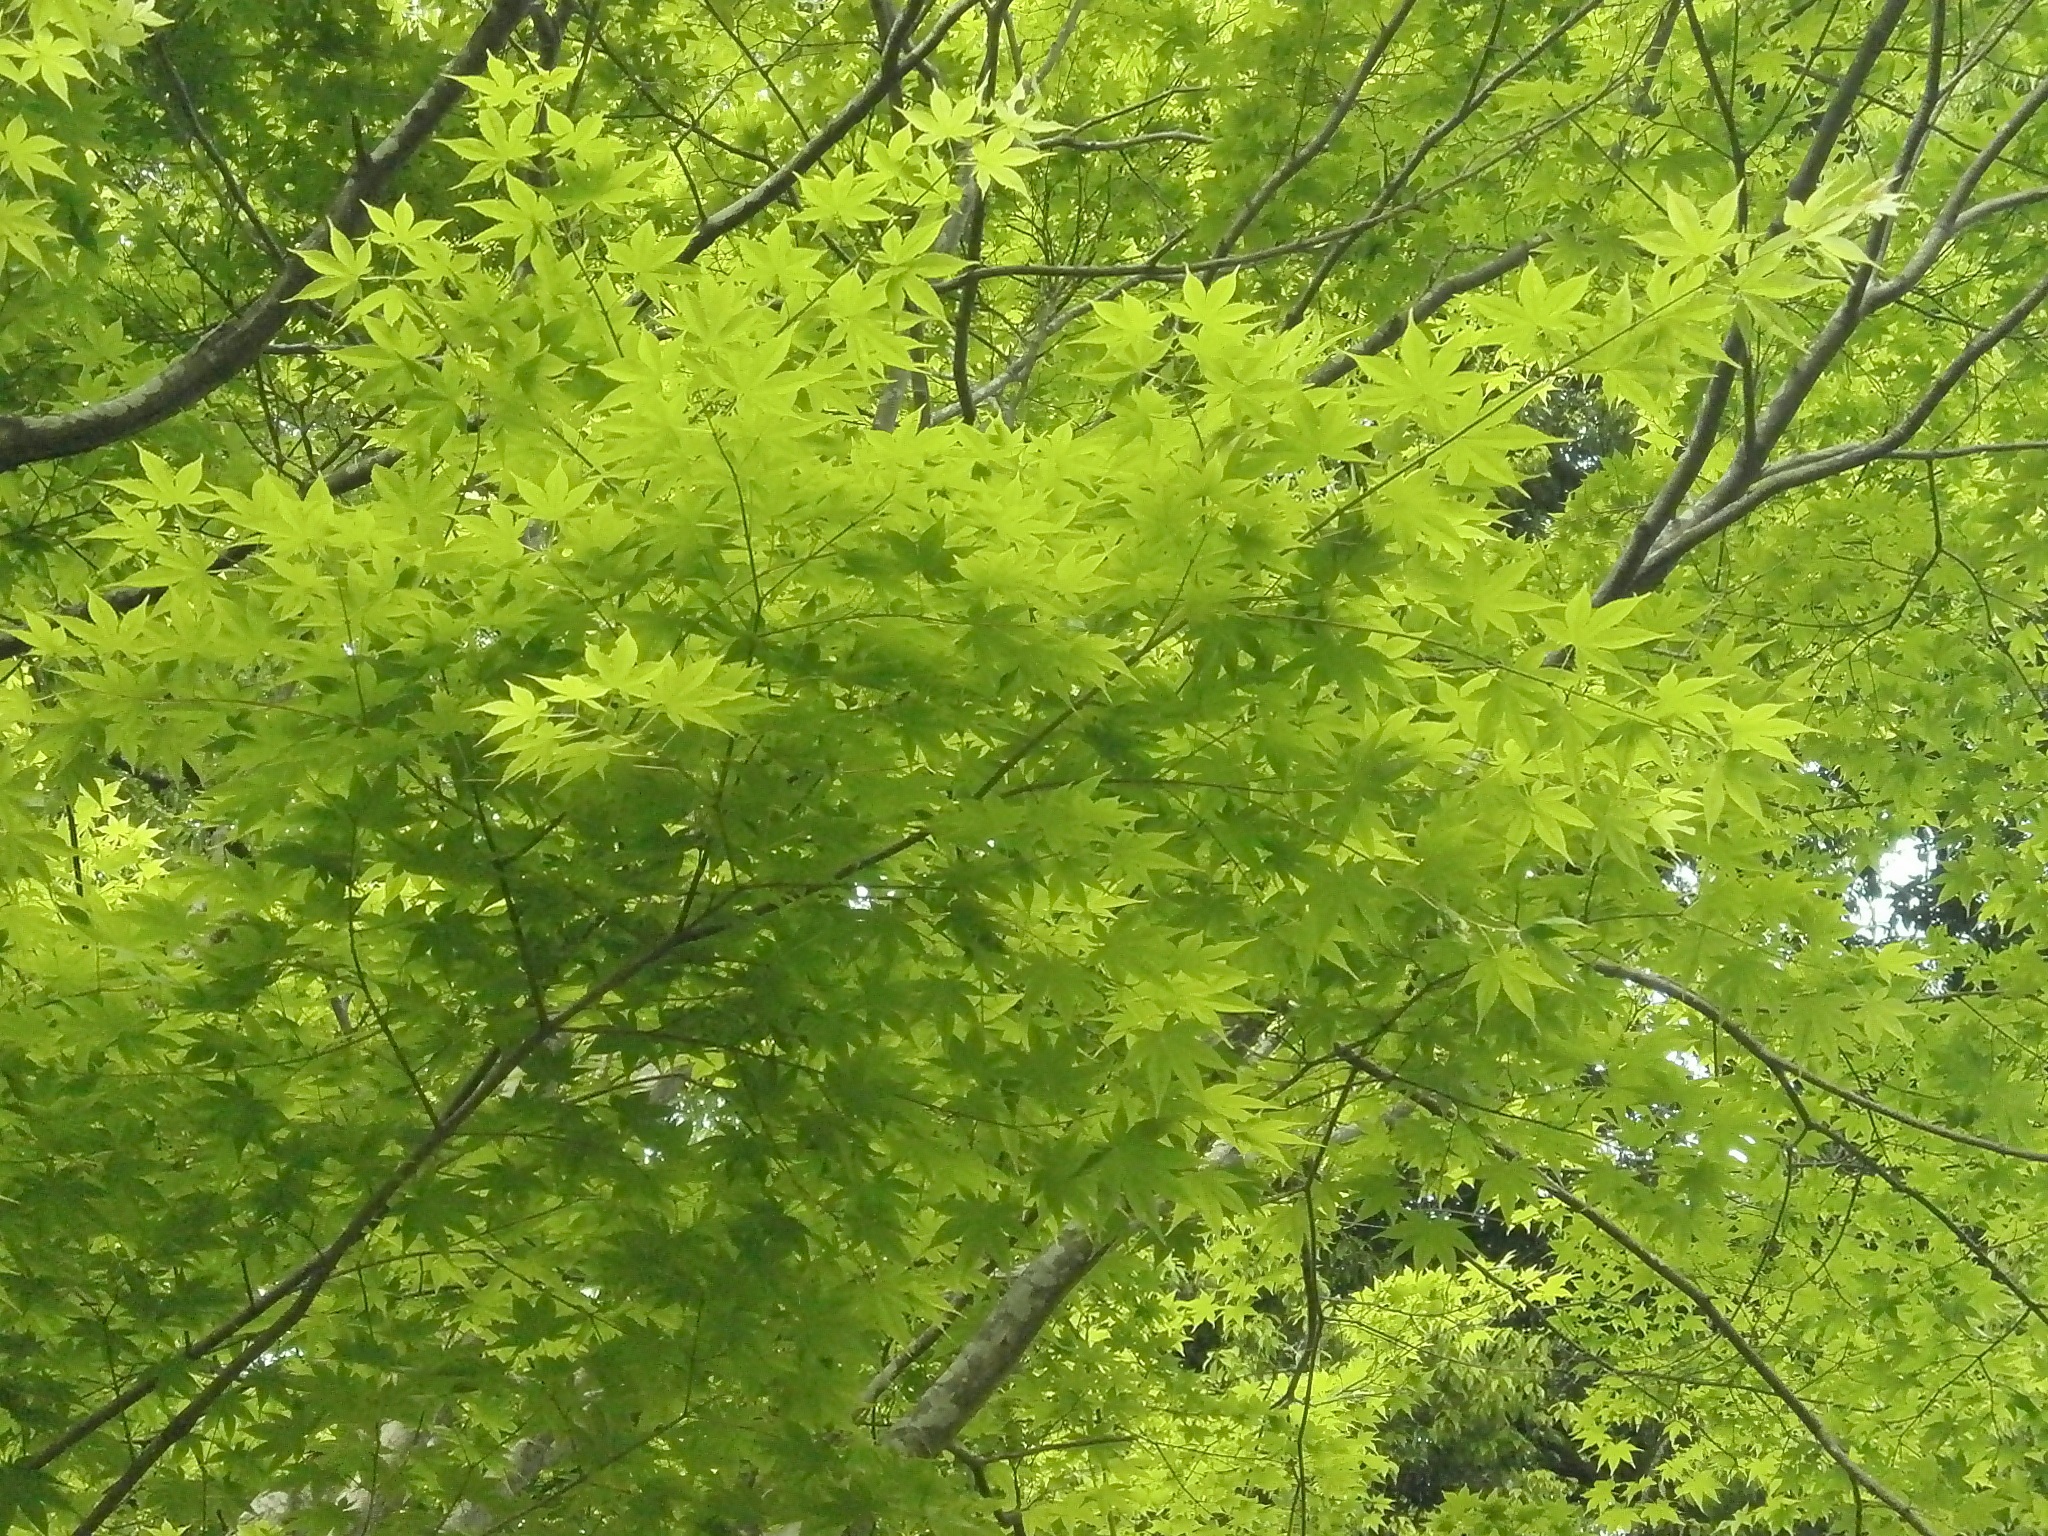
tree, forest, branch, plant, leaf, flower, food, green, produce, maple, maple tree, maple leaf, shrub, deciduous, woodland, larch, ecosystem, arboretum, anthriscus, flowering plant, maidenhair tree, fresh green, biome, woody plant, temperate broadleaf and mixed forest, temperate coniferous forest, land plant, apiales, parsley family